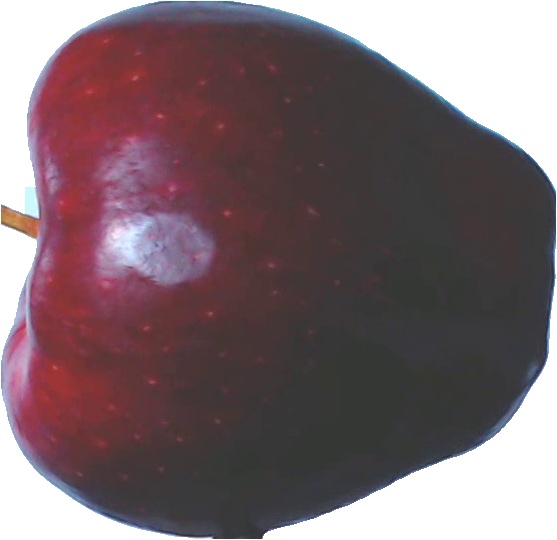
Label: apple_red_delicios_1